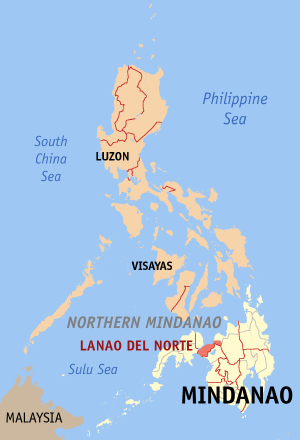
Lanao del Norte est une province des Philippines.